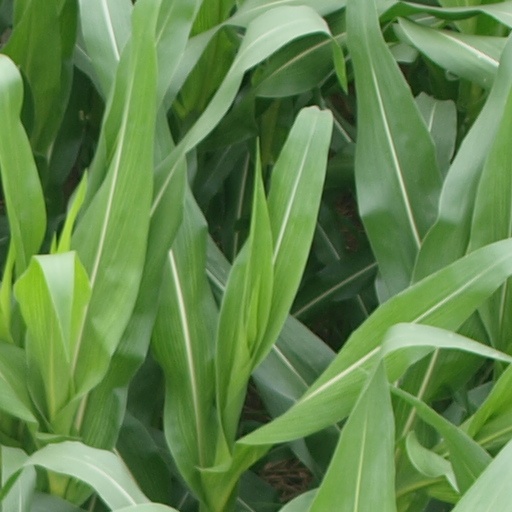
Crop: maize; corn